Mataró Museum

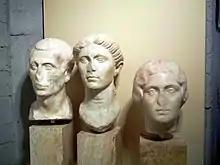
Roman sculptures at Mataró Museum

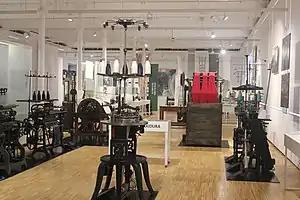
The Can Marfà Knitwear Museum

The Mataró Museum is a museum in Mataró, in El Maresme, with a central office in Can Serra, a fortified Renaissance building dating back to 1565. The museum, which is part of the Barcelona Provincial Council Local Museum Network, also manages the different local heritage centres, such as: